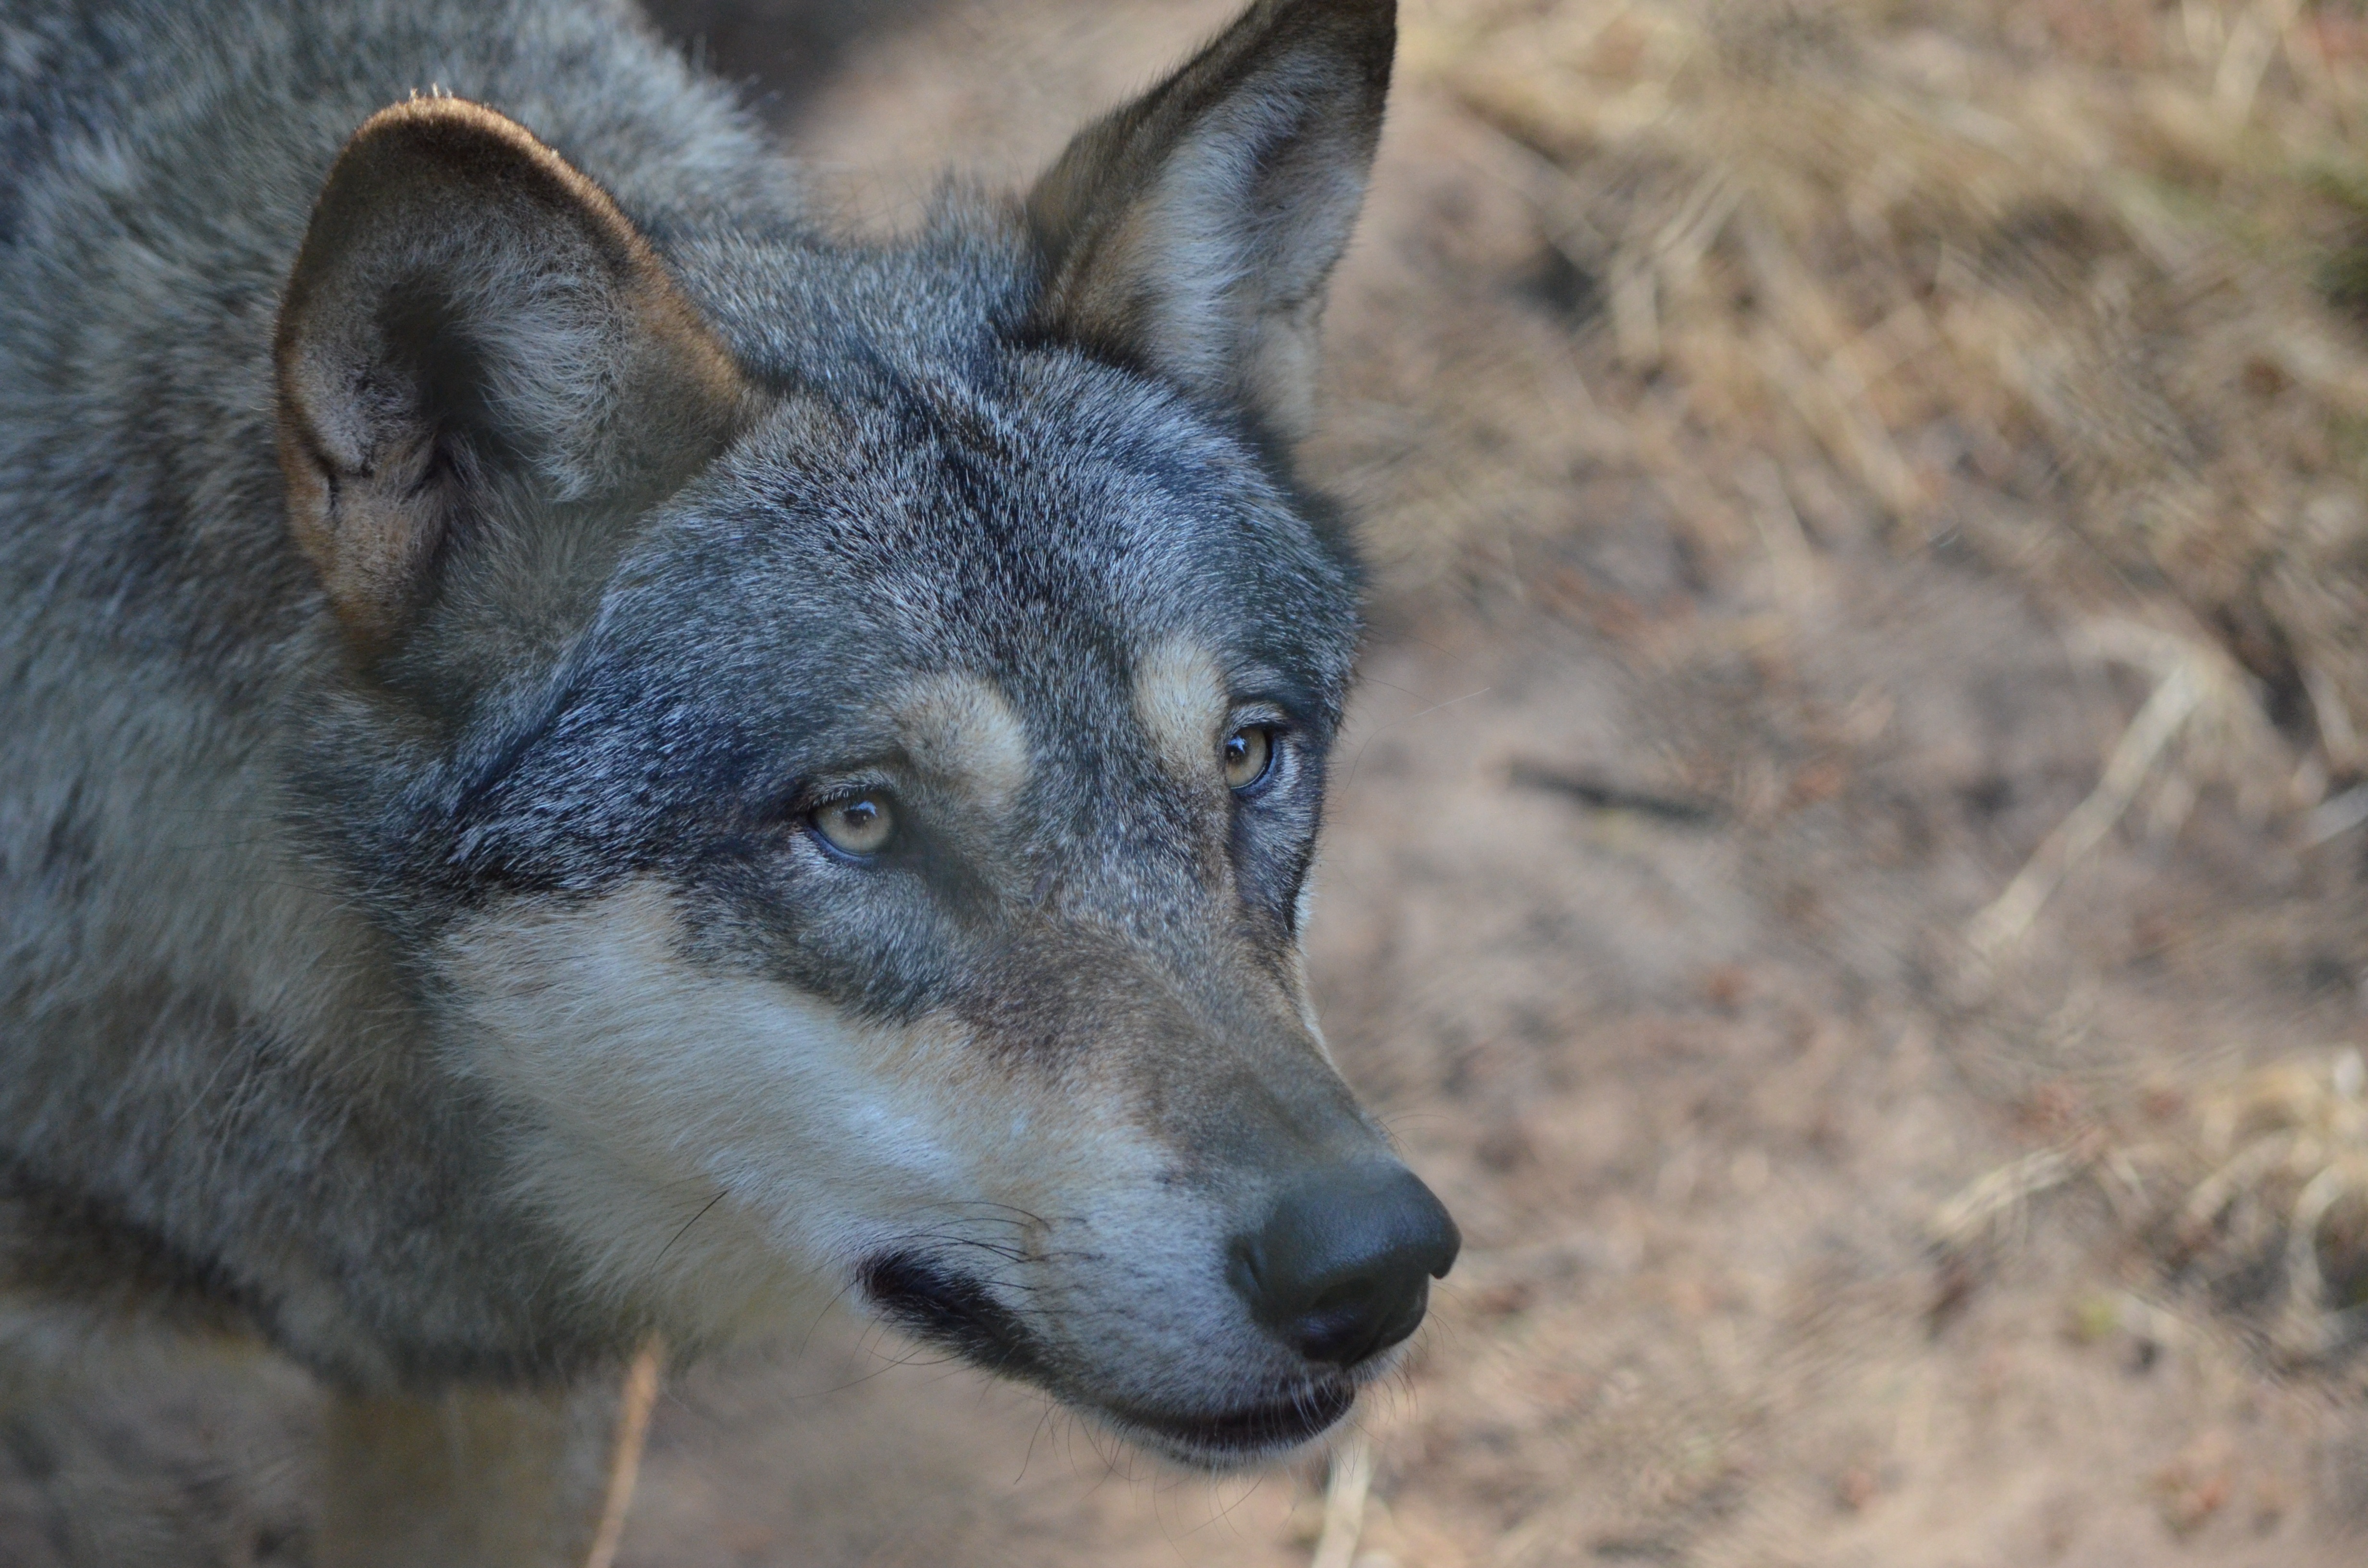
wildlife, mammal, wolf, predator, fauna, wild animal, vertebrate, wildlife park, jackal, bad wolf, wolf head, dog like mammal, red wolf, kit fox, saarloos wolfdog, wolfdog, czechoslovakian wolfdog, canis lupus tundrarum, tamaskan dog, dhole, lycaon pictus